Spanish philosophy

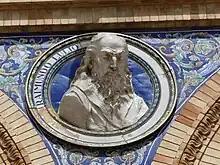
Ramon Llull (c. 1232–c. 1316). Llull was a Majorcan philosopher, logician, theologian, and mystic, considered one of the most original thinkers of the medieval period. He is best known for developing the *Ars Magna*, a combinatorial system intended to unify all fields of knowledge and aid in interfaith dialogue. Llull wrote extensively in Latin, Arabic, and Catalan, and is regarded as a foundational figure in both Spanish philosophy and Catalan literature.

Spanish philosophy is the philosophical tradition of the people of territories that make up the modern day nation of Spain and of its citizens abroad. Although Spanish philosophical thought had a profound influence on philosophical traditions throughout Latin America, political turmoil within Spain throughout the 20th century diminished the influence of Spanish philosophy in international contexts. Within Spain during this period, fictional novels written with philosophical underpinnings were influential, leading to some of the first modernist European novels, such as the works of Miguel de Unamuno and Pío Baroja.